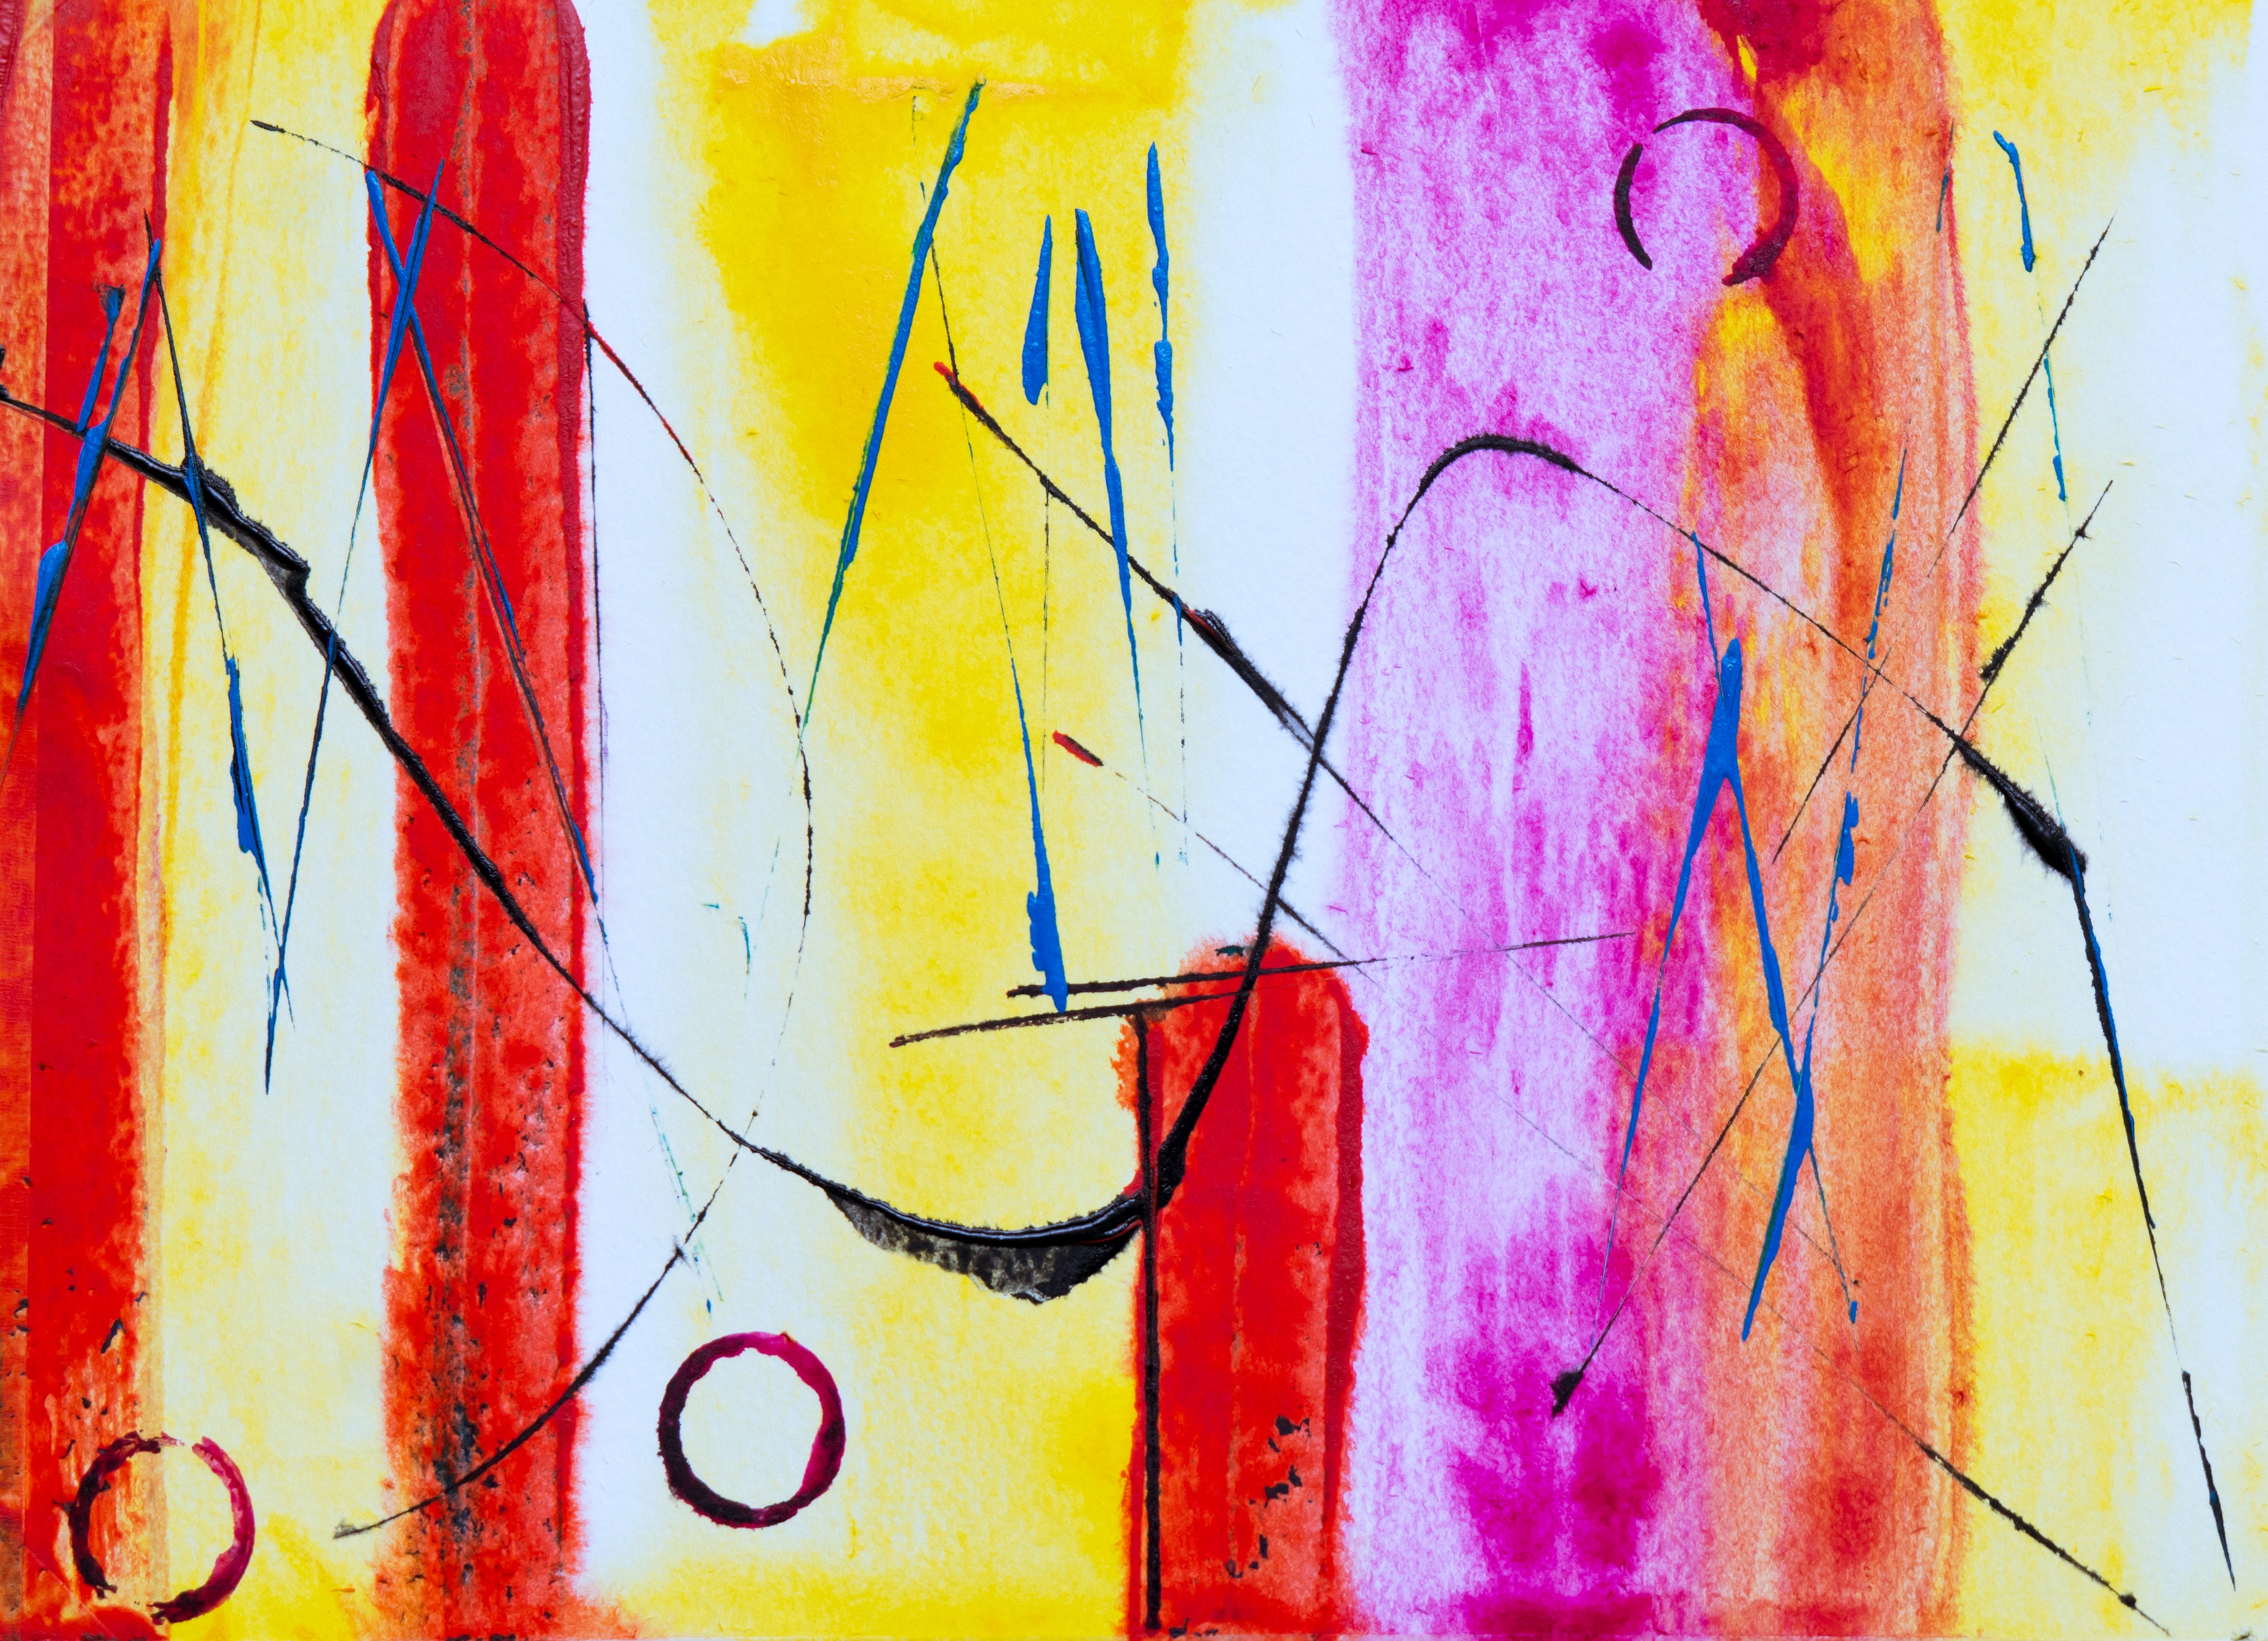
modern art, red, child art, yellow, art, line, orange, painting, visual arts, watercolor paint, Colorfulness, acrylic paint, paint, graphic design, drawing, Tints and shades, graphics